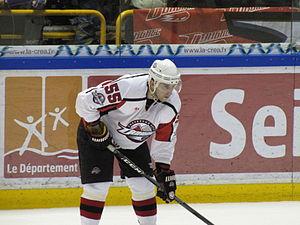
Ievgueni Gladskikh lors de la Coupe Continentale de hockey 2012 à Rouen
Ievgueni Valerievitch Gladskikh - en russe : Евгений Валерьевич Гладских et en anglais : Evgeny Gladskikh - est un joueur professionnel russe de hockey sur glace. Il évolue au poste d'ailier.